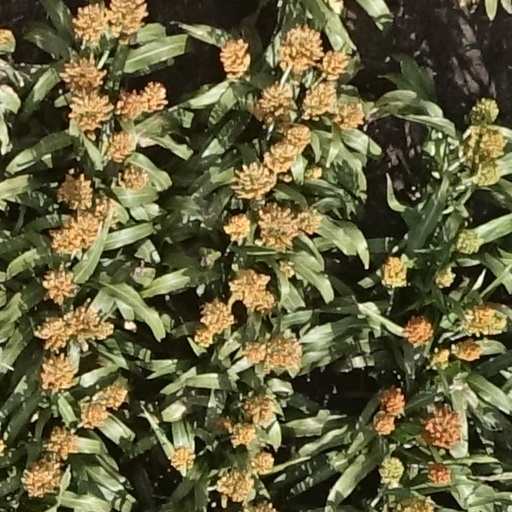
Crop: sorghum